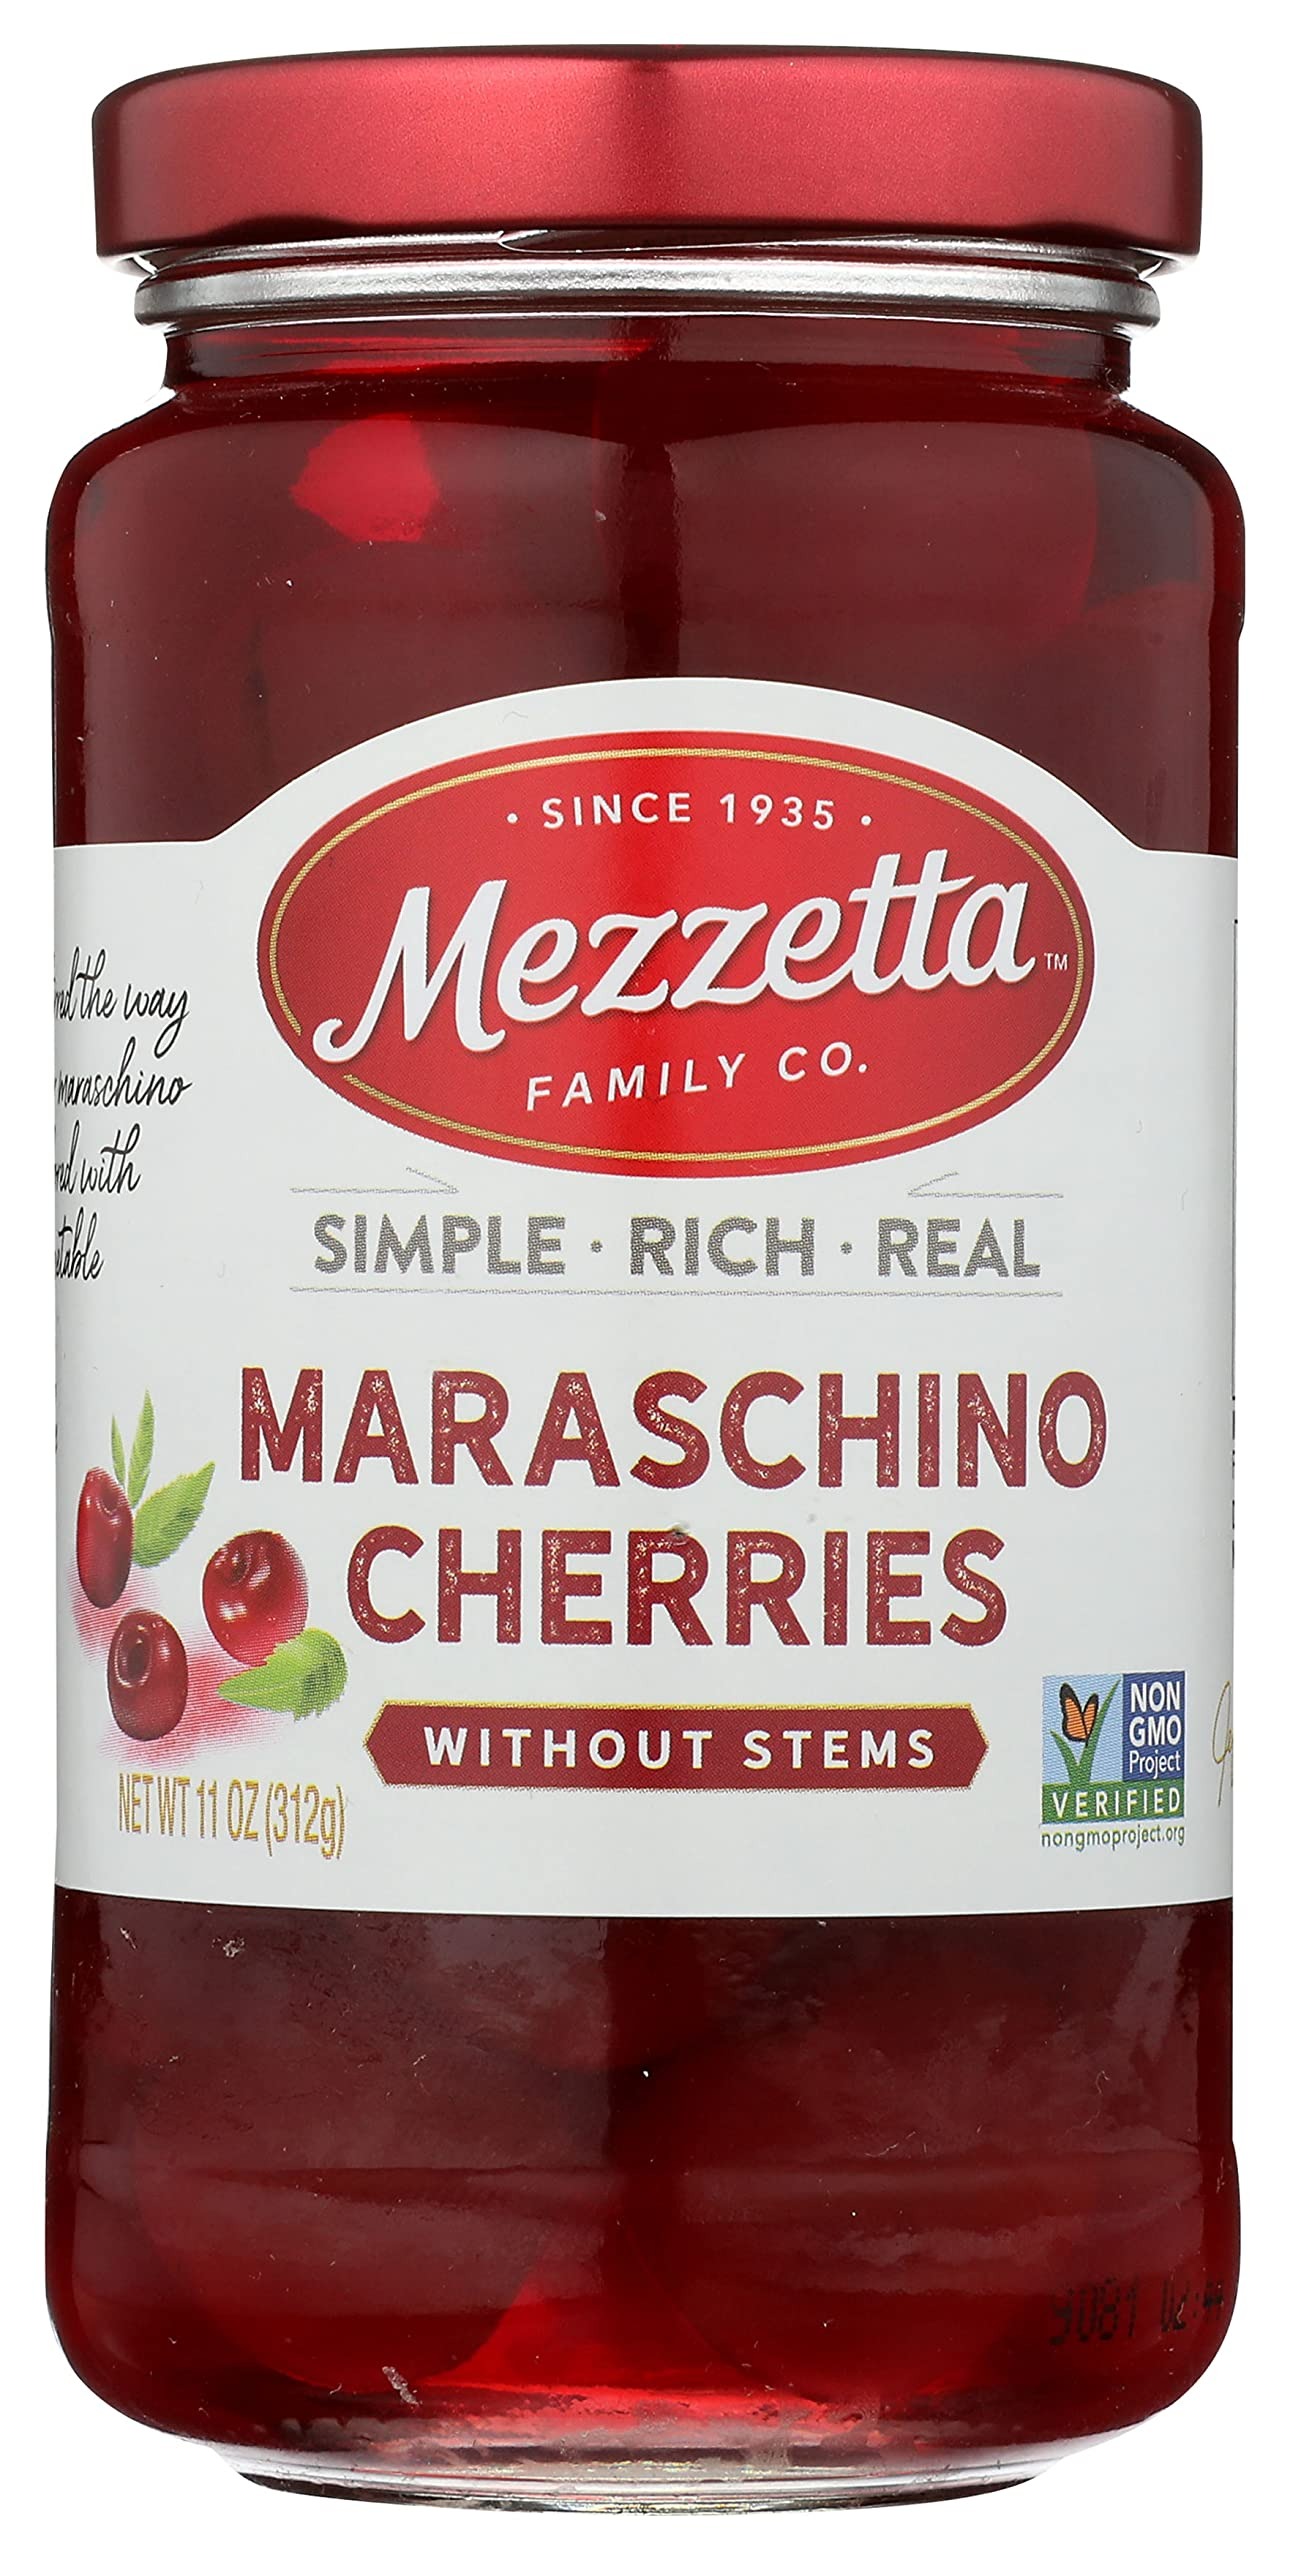
Item Name: Mezzetta Cherries Maraschno Wo Stm, 11 Oz (Pack Of 6)
Bullet Point: All-natural ingredients Fruity flavor Low in fat
Value: 6.0
Unit: Count

Price: 50.555